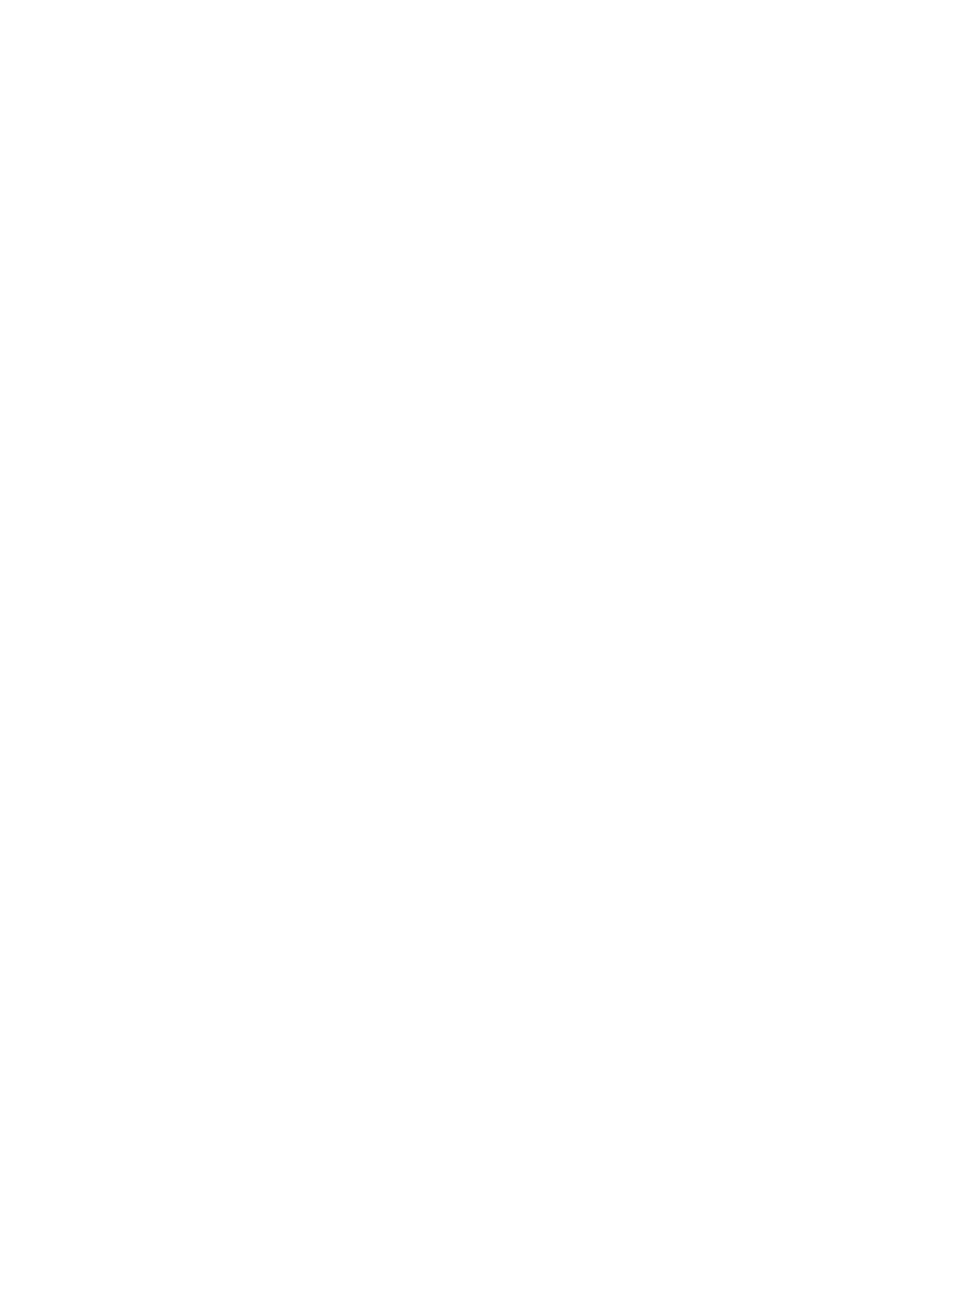Question: What is this?
Answer: unanswerable